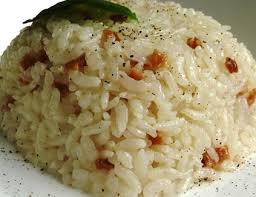
Yemek: pirinc_pilavi